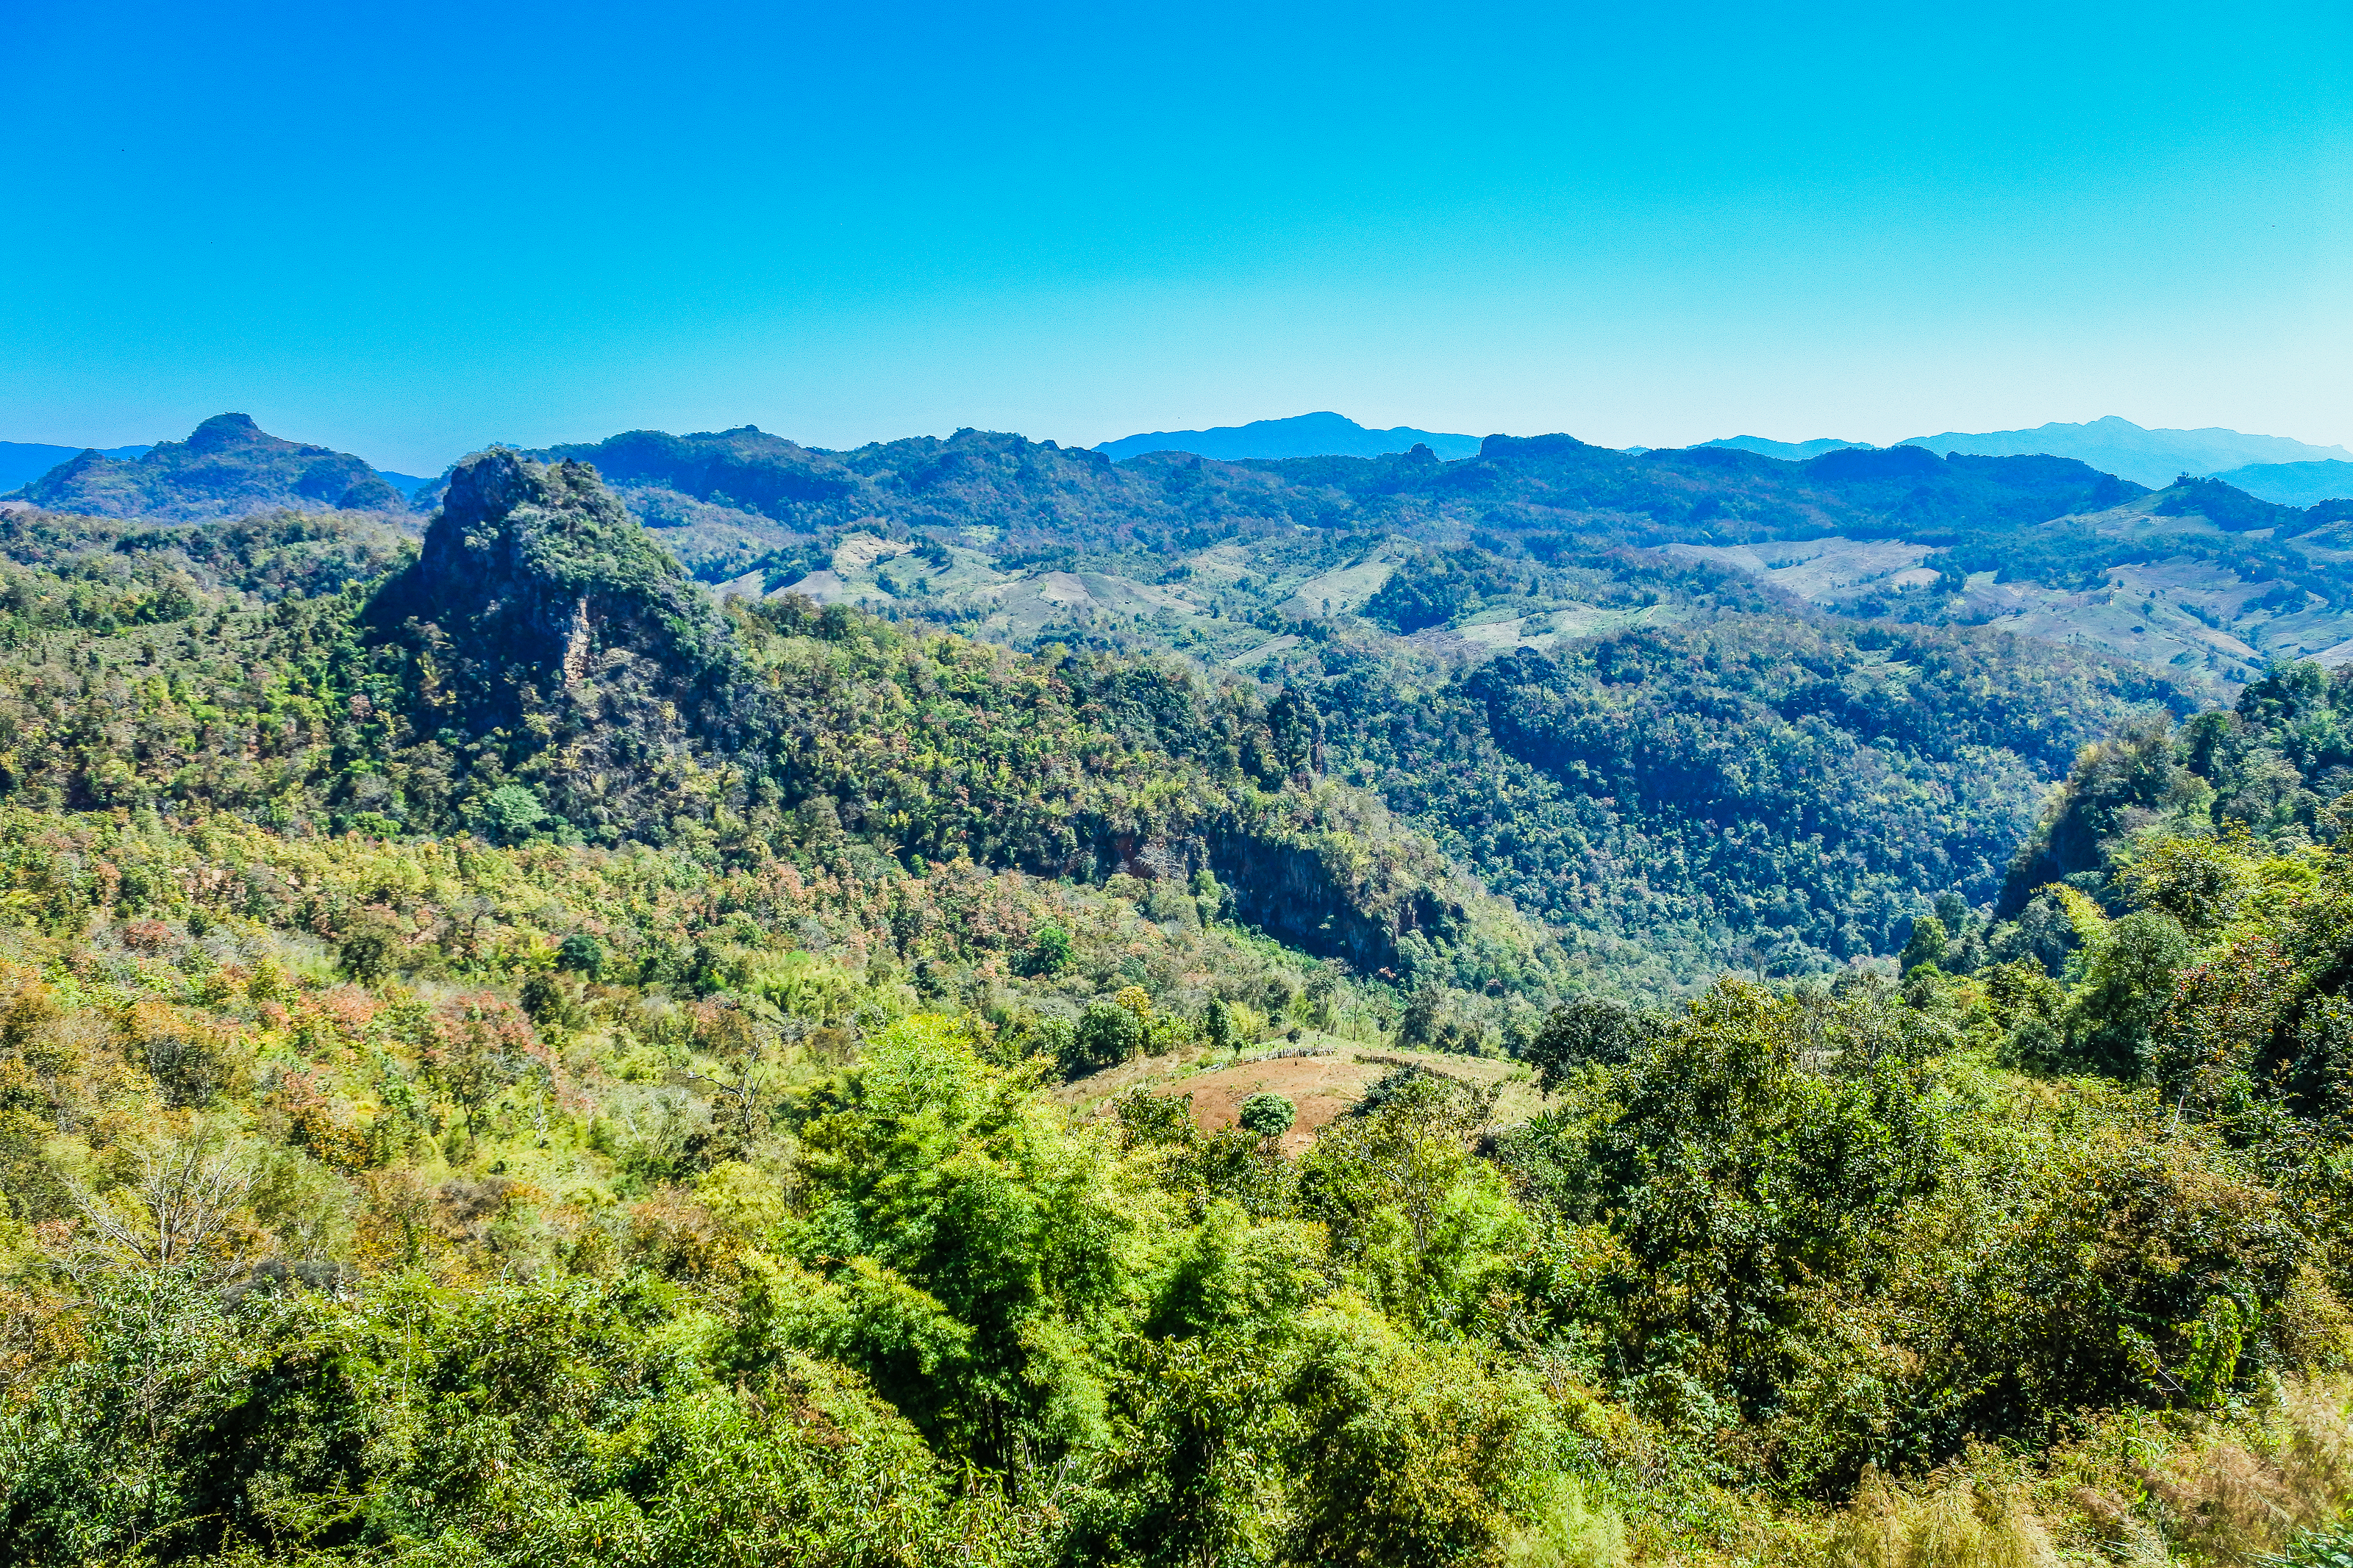
lahu tribe, forest, mountains, tourism, clouds, balcony, trees, baan jabo, view, thailand, terrace, village, abyss, humble noodles restaurant, sky, viewpoint, green, bench, natural, pang mapha, nature, asia, mountain range, asean, ban jabo, northern thailand, mae hong son, jabo, wooden, spectacular, hills, hanging, travel, valleys, landscape, mountainous landforms, mountain, vegetation, natural landscape, highland, wilderness, nature reserve, hill station, hill, natural environment, ridge, biome, jungle, plant community, tree, cloud, tropical and subtropical coniferous forests, shrubland, mount scenery, rainforest, leaf, national park, valley, valdivian temperate rain forest, grassland, ecoregion, chaparral, terrain, grass, photography, wildlife, massif, temperate broadleaf and mixed forest, plant, rural area, fell, road, old growth forest, plateau, state park, escarpment, vacation, alps, temperate coniferous forest